Last Man Standing (1987 film)

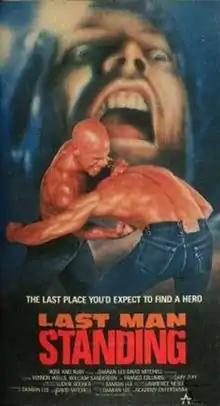

Last Man Standing is a 1987 sports action film directed by Damian Lee. In the film, a mistreated patient of a mental asylum is released and seeks a new career in underground bare-knuckle fighting.